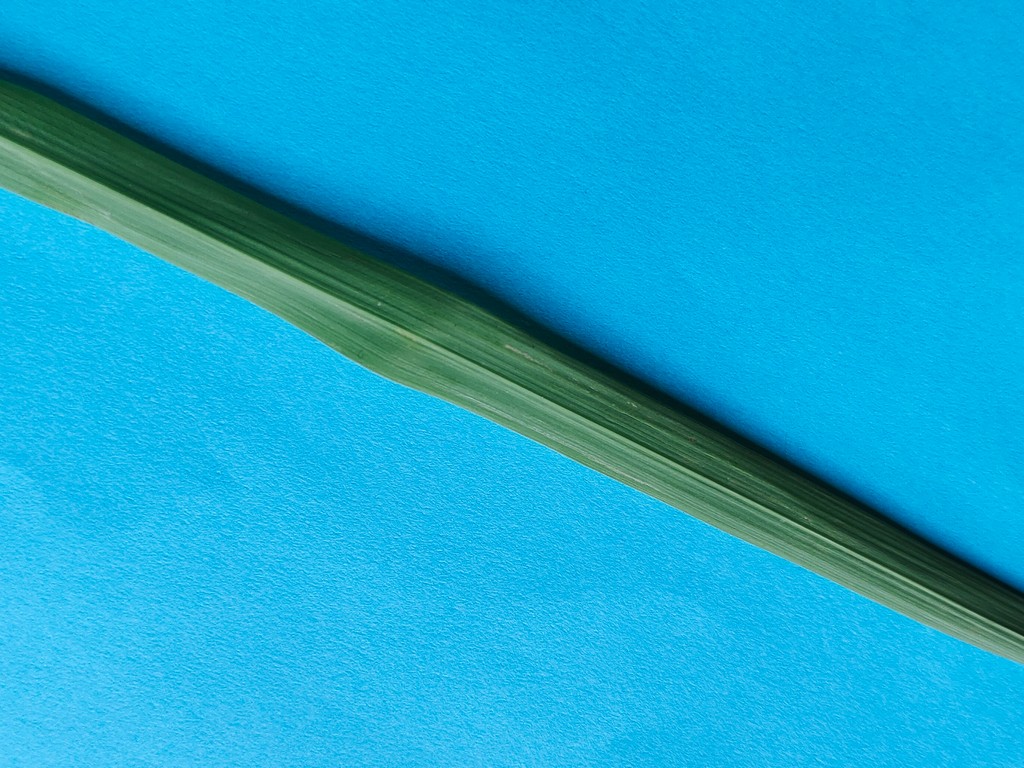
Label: Healthy